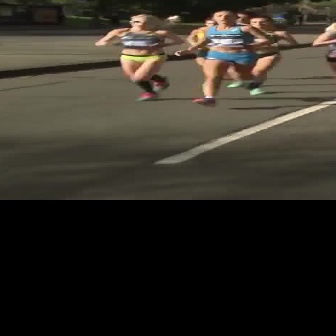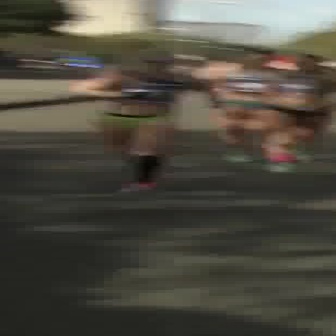
  Please identify the target specified by the bounding box [92,12,182,102] in the first image and locate it in the second image. Return the coordinates in [x_min,y_min,x_max,y_max] format.
Answer: [68,49,213,194]